Double-A (baseball)

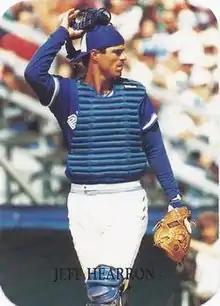
In August 1985, after playing for several Double-A level teams, Jeff Hearron was signed by the Toronto Blue Jays of Major League Baseball

Class AA ("Double-A") was established in 1912, as the new highest classification of Minor League Baseball. Previously, Class A had been the highest level, predating the establishment of the National Association of Professional Baseball Leagues—the formal name of Minor League Baseball—in 1901. Entering the 1912 season, three leagues were designated as Class AA: